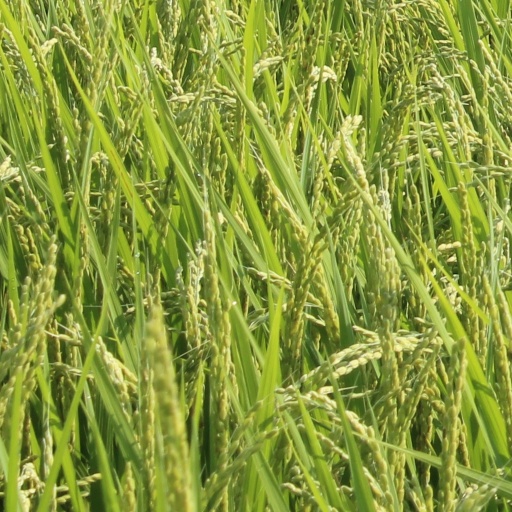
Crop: rice